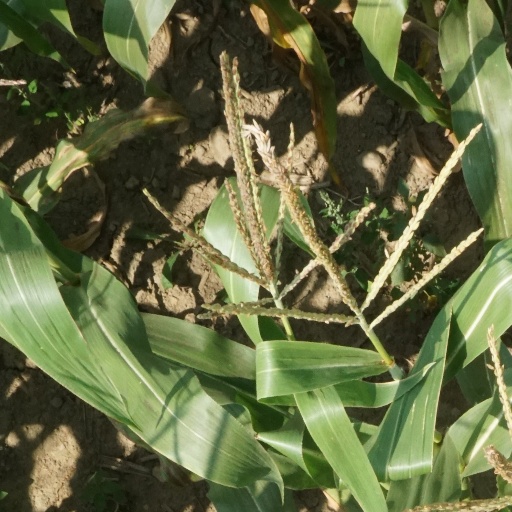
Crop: maize; corn